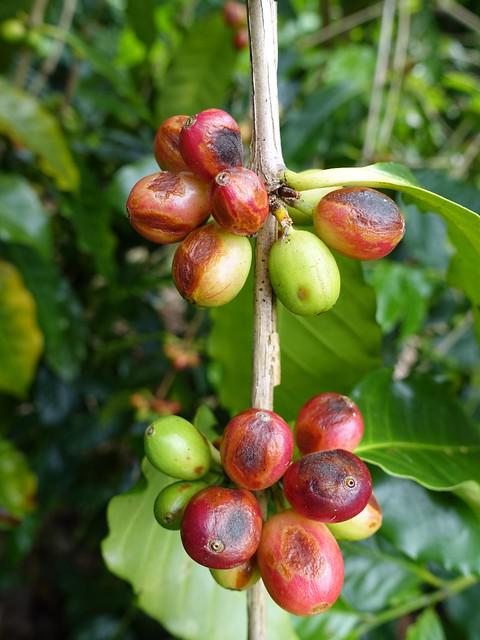
Plant: Coffee
Disease: coffee berry blotch